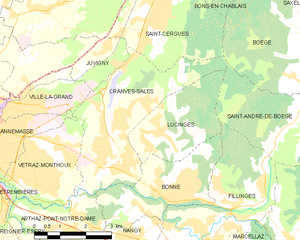
Carte des communes françaises Cranves-Sales